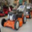
Label: lawn_mower